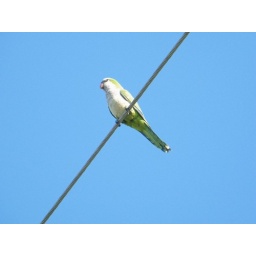
parrot looking beautiful against the blue sky